Milngavie

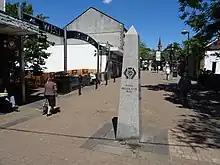
West Highland Way obelisk, Milngavie

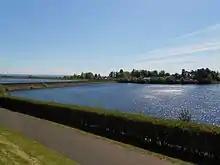
Milngavie water treatment works

Little remains of the pre-nineteenth century village other than the Corbie Ha' meeting hall, Cross Keys Public House, although now renovated and renamed, and the Gavin's Mill water mill on the Allander Water along with Barloch House and Barloch Farm.